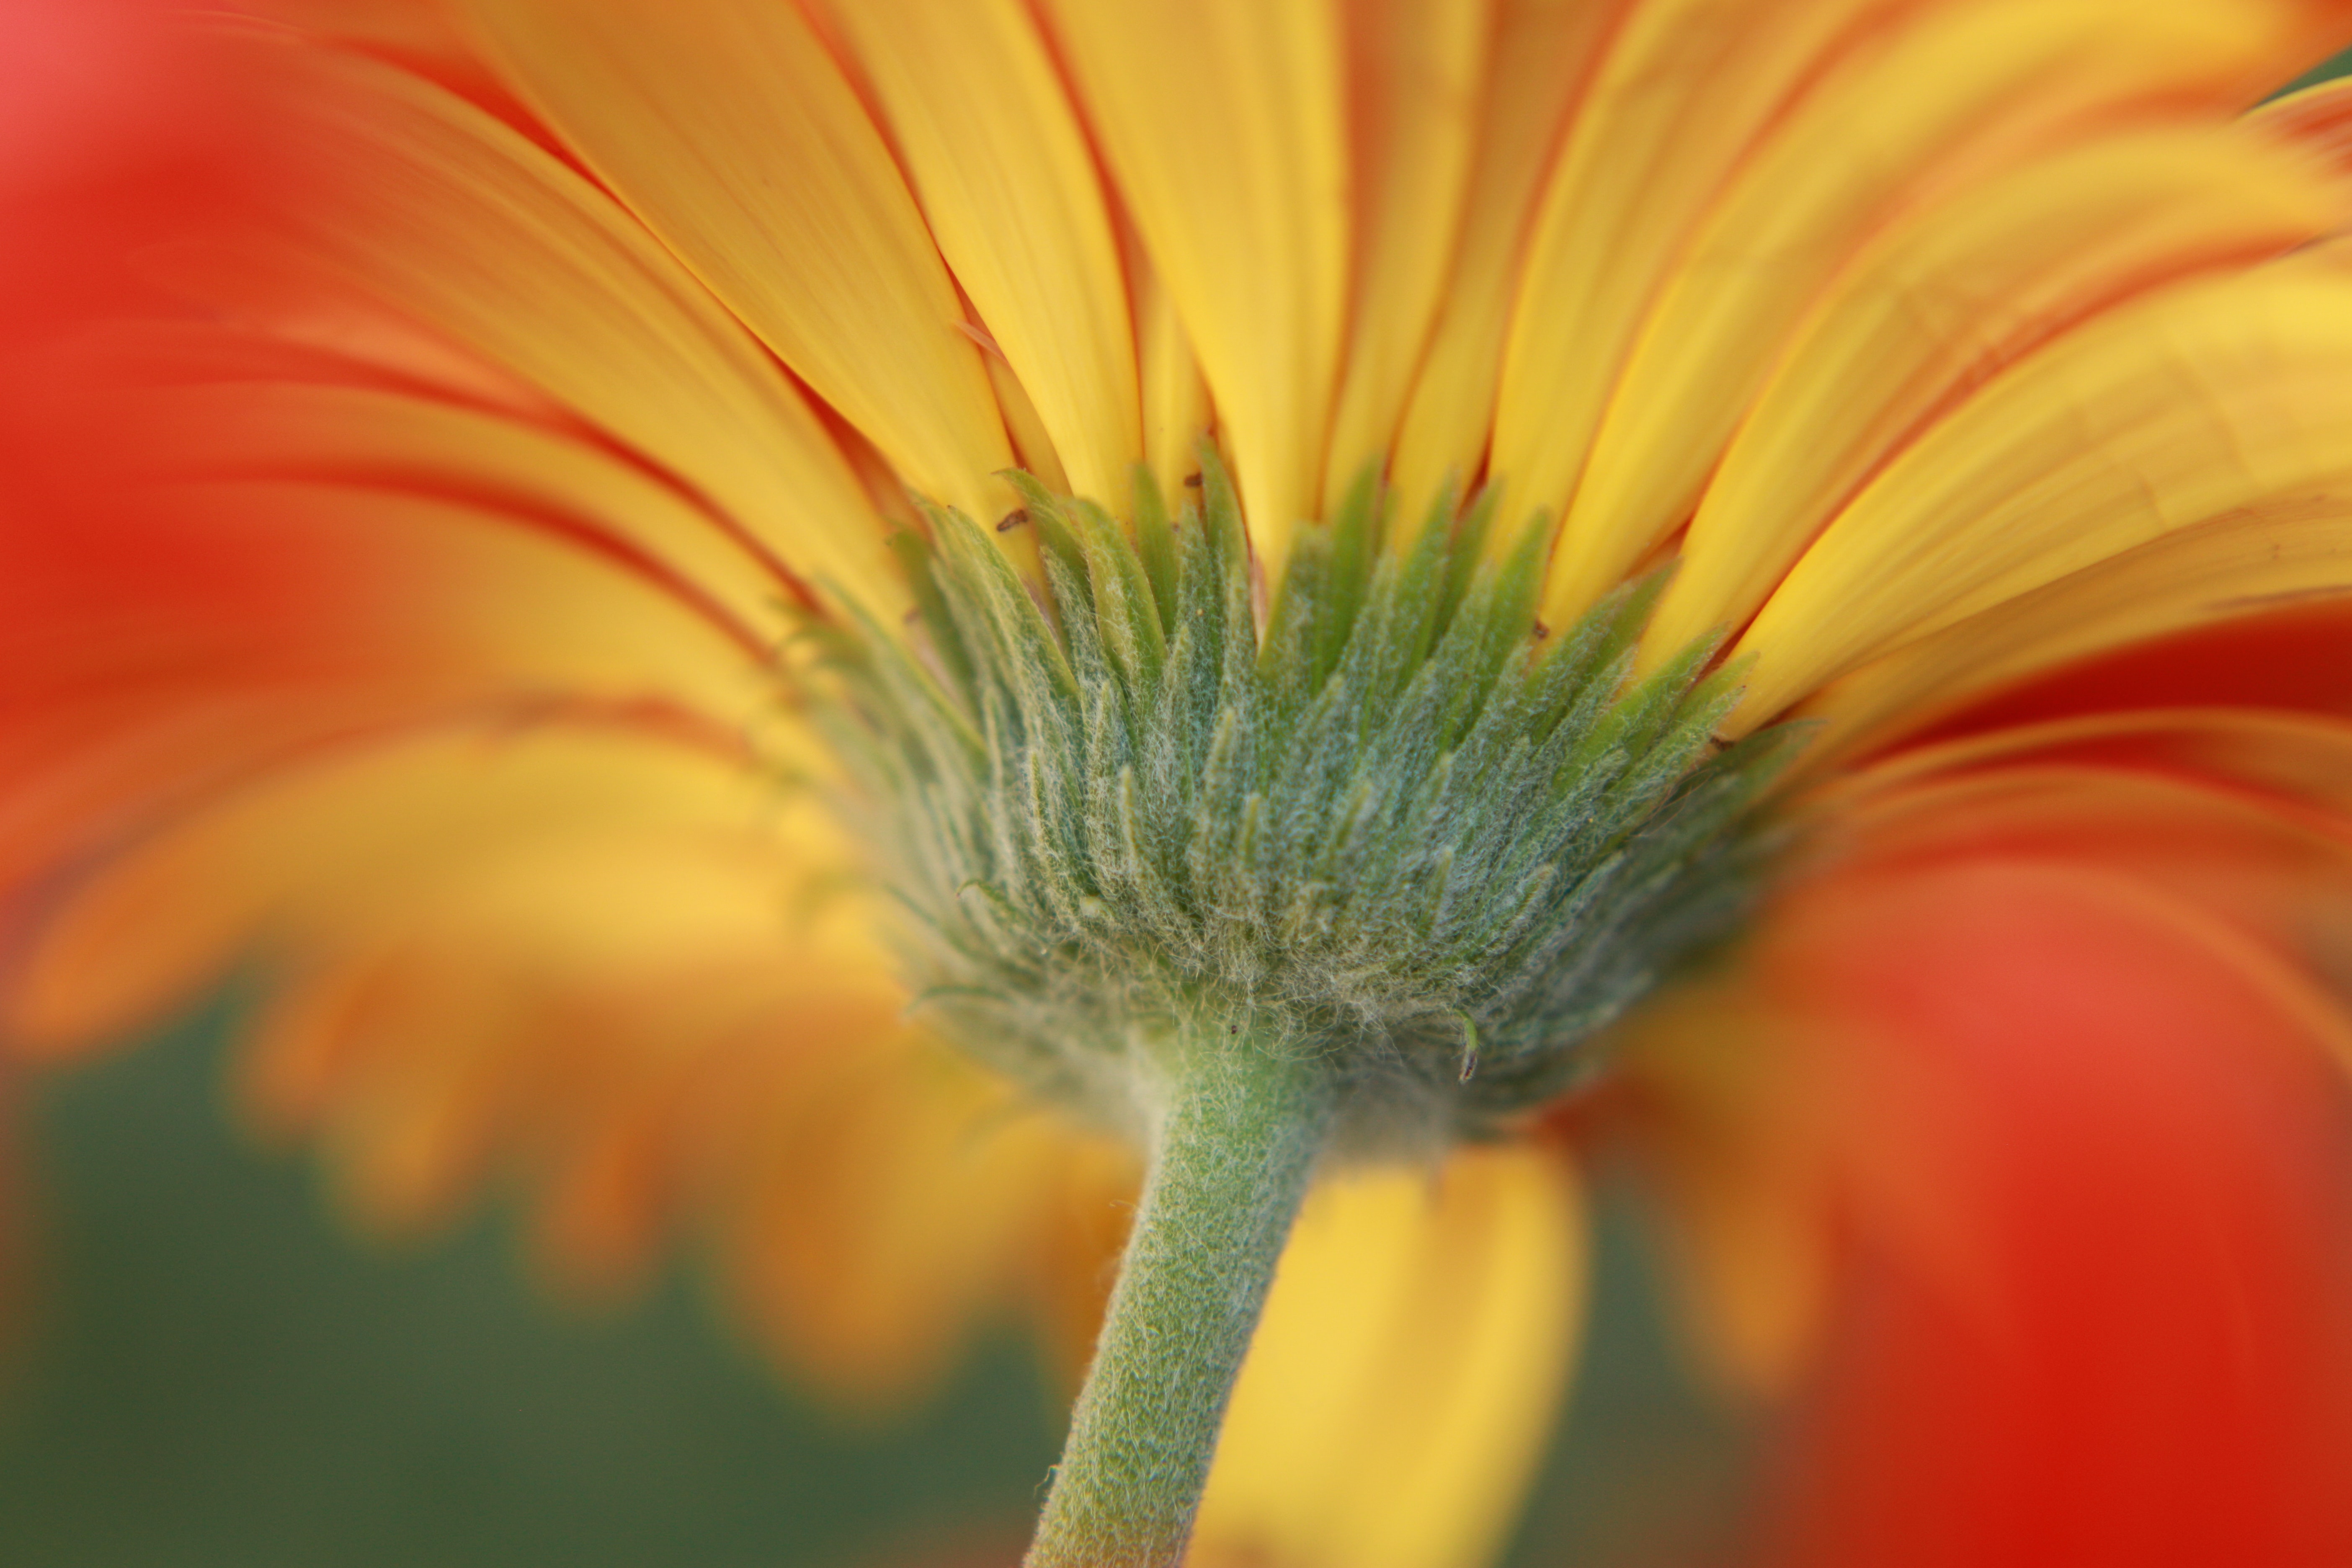
flower, plant, Colorfulness, petal, botany, orange, flowering plant, annual plant, close up, macro photography, daisy family, pollen, herbaceous plant, grass, peach, wildflower, plant stem, perennial plant, herb, sunflower, Pedicel, coquelicot, still life photography, blanket flowers, art, asterales